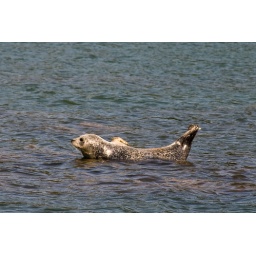
Sitting on some rocks in the middle of the river